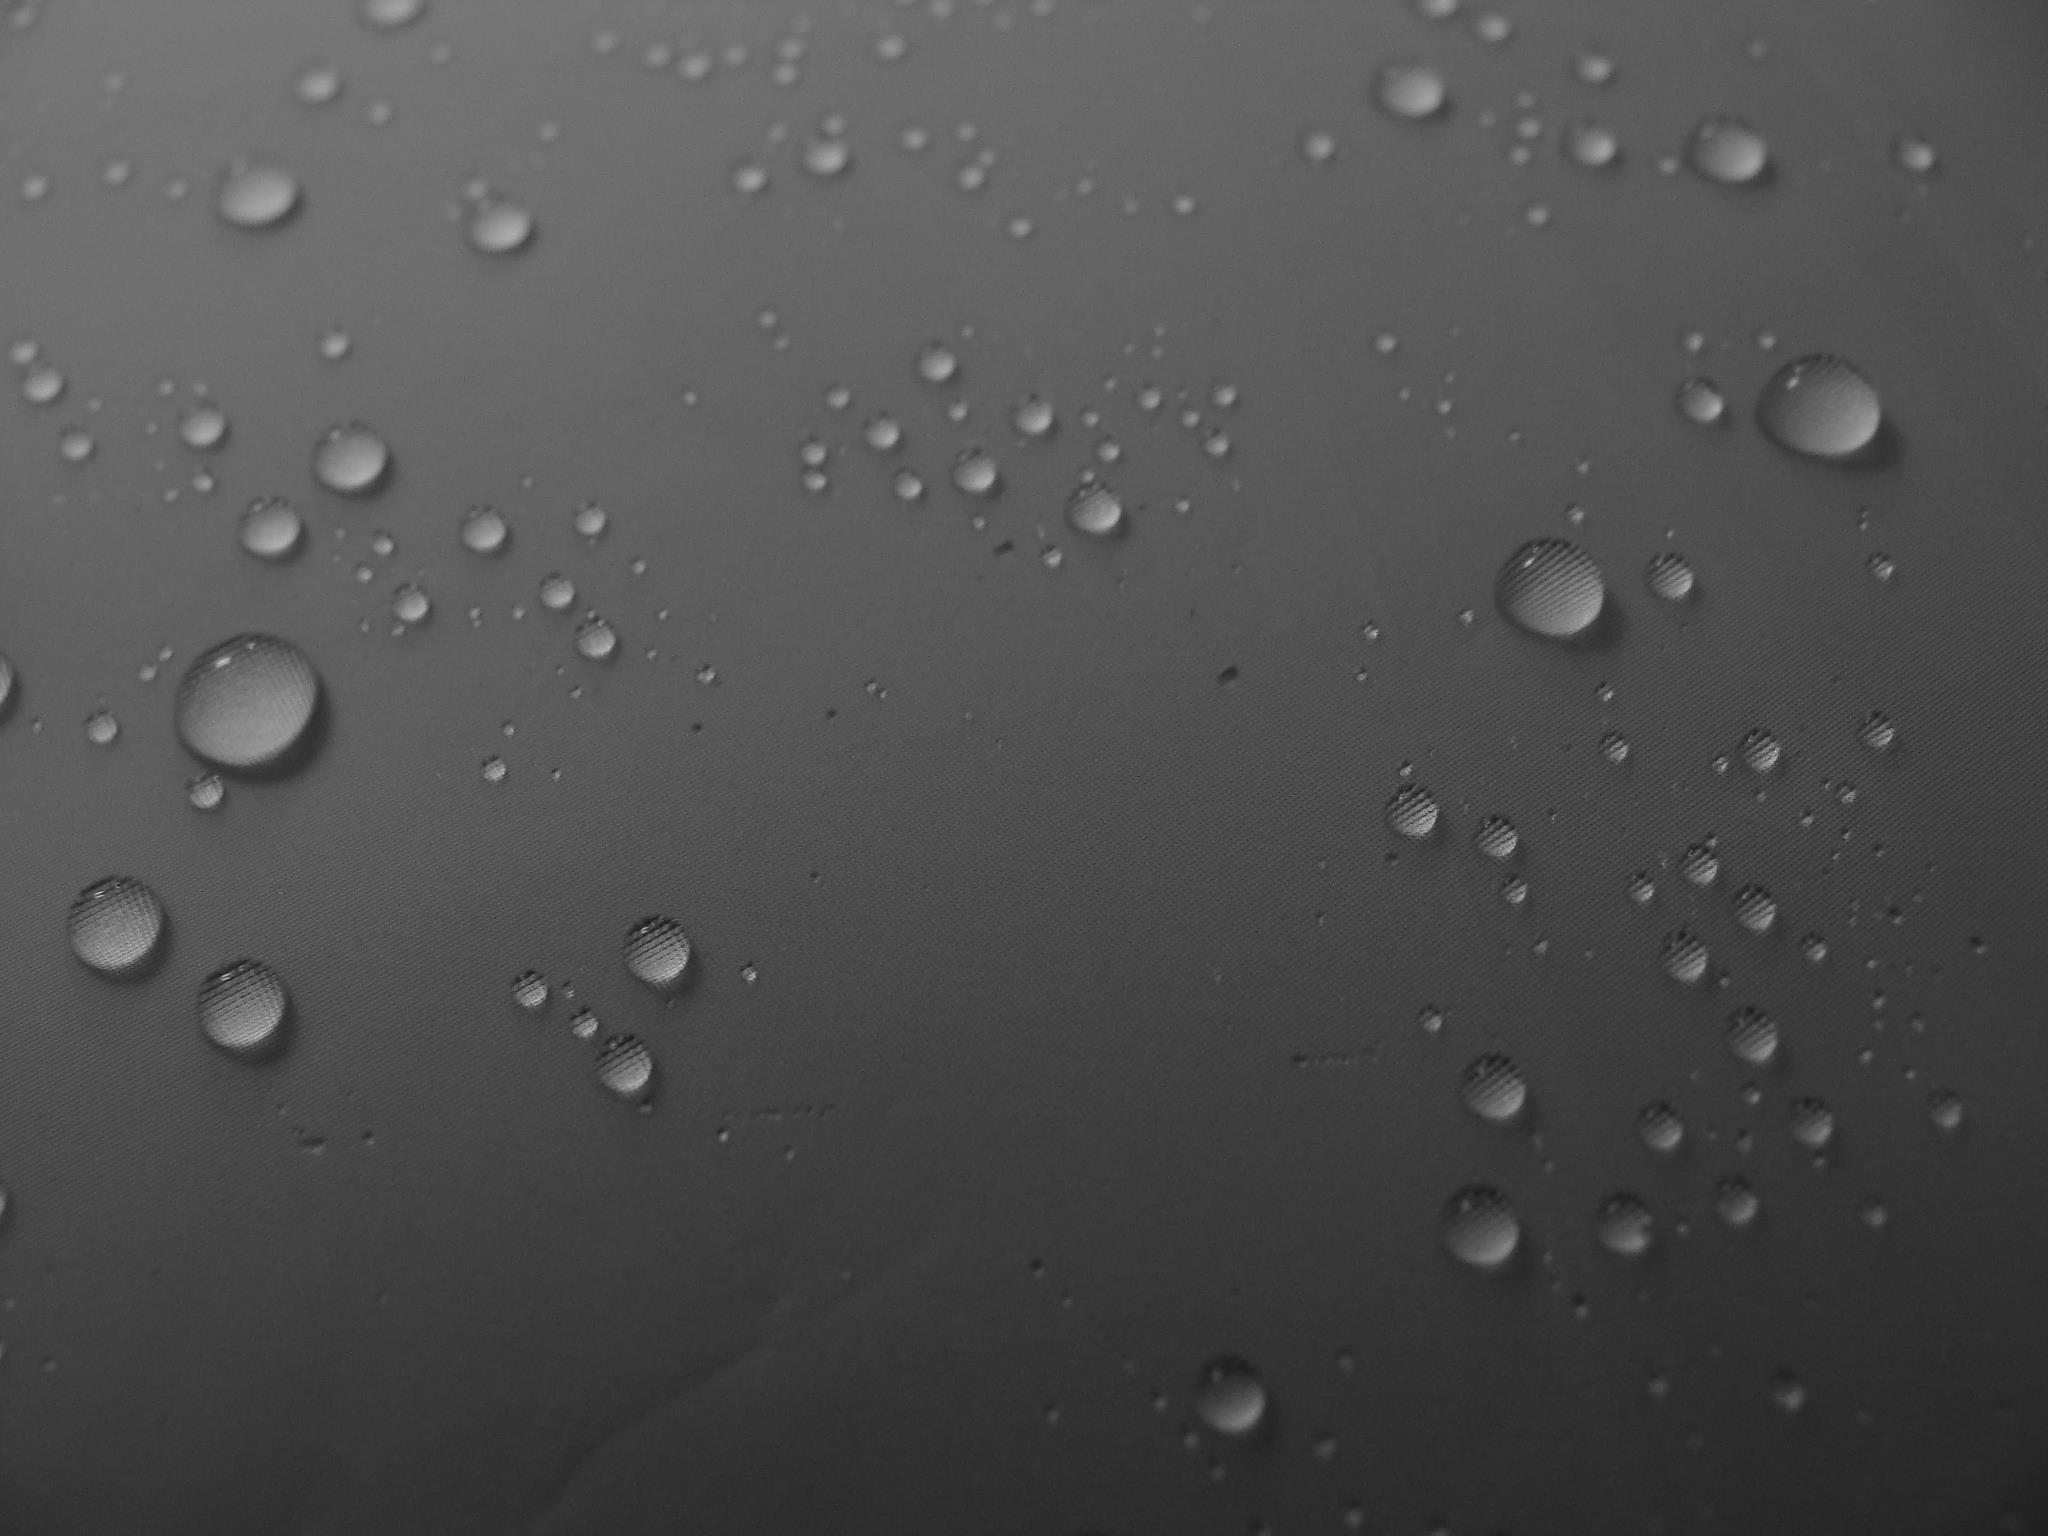
rain, raindrops, night, fukuoka, japan, water, drop, black and white, atmosphere, moisture, monochrome photography, macro photography, atmosphere of earth, photography, dew, close up, monochrome, still life photography, drizzle, computer wallpaper, texture, liquid bubble, freezing